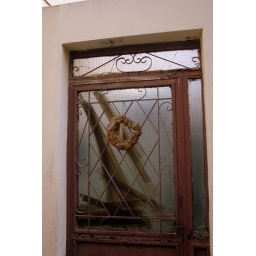
Traditional door in Rodos Greece with traditional flowers